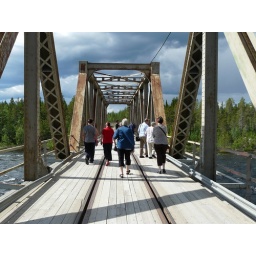
Crossing the bridge over the river